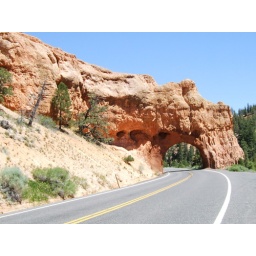
A red rock tunnel in Rec Rock Canyon Utah